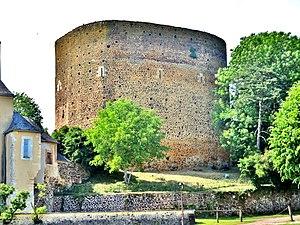
Tour Sarrazine ou donjon de Saint-Sauveur. Saint-Sauveur-en-Puisaye. Yonne
Saint-Sauveur-en-Puisaye est une commune française située dans le département de l'Yonne, en région Bourgogne-Franche-Comté. Elle est localisée au cœur de la région naturelle de la Puisaye et constitue une place réputée pour la poterie.